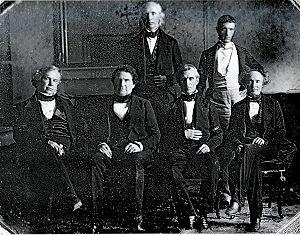
James Knox Polk, né le 2 novembre 1795 à Pineville en Caroline du Nord et mort le 15 juin 1849 à Nashville dans le Tennessee, est un homme d'État américain, onzième président des États-Unis de 1845 à 1849. Il fut également président de la Chambre des représentants de 1835 à 1839 et gouverneur du Tennessee de 1839 à 1841. Membre du Parti démocrate, il était un protégé d'Andrew Jackson et il fut pendant toute sa carrière un défenseur du concept de démocratie jacksonienne. Sous la présidence de Polk, les États-Unis s'agrandirent du Texas, de l'Oregon, de la Californie et du Nouveau-Mexique.
La présidence de James K. Polk débuta le 4 mars 1845, date de l'investiture de James K. Polk en tant que 11ᵉ président des États-Unis, et prit fin le 4 mars 1849. Membre du Parti démocrate, Polk entra en fonction après avoir remporté l'élection présidentielle de 1844 face à Henry Clay, candidat du Parti whig. Il quitta la présidence après un seul mandat, conformément à sa promesse de campagne, et le général Zachary Taylor lui succéda à la Maison-Blanche. Durant ses quatre années au pouvoir, Polk, qui avait été un proche d'Andrew Jackson, manifesta son attachement à la vision de la « démocratie jacksonienne » et au concept de destinée manifeste.